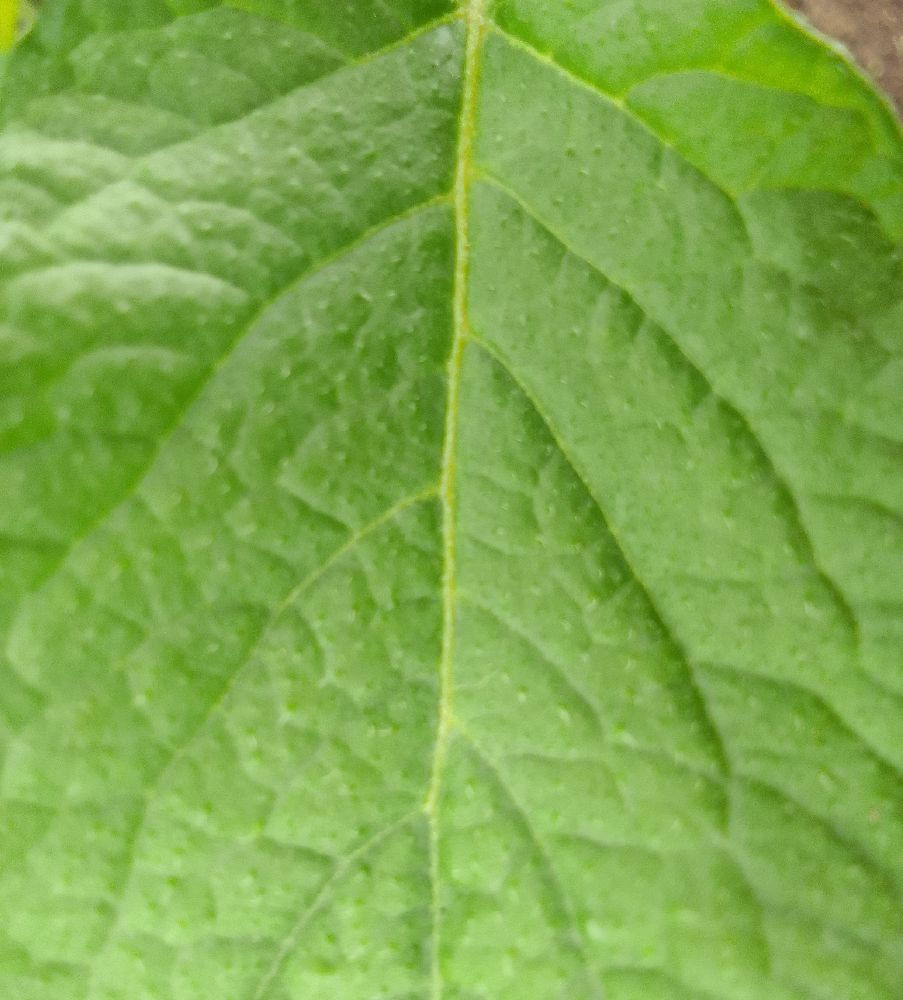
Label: Healthy